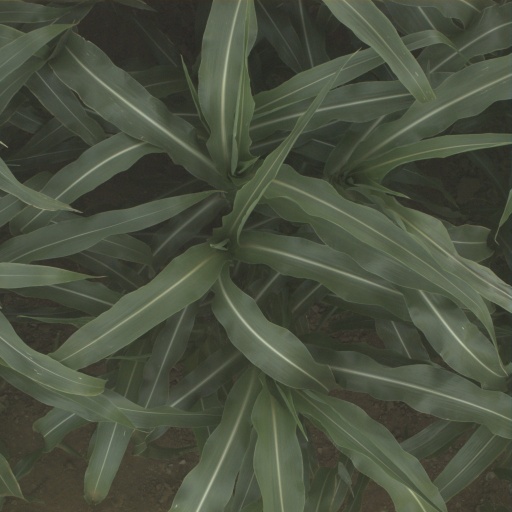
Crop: sorghum